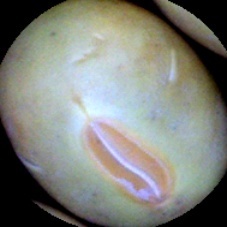
Label: Immature